Philip Braat

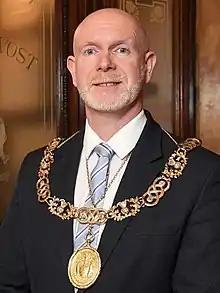
Official portrait, 2020

Bailie Philip Braat (born 1976) is a Scottish Labour politician who served as the Lord Provost of Glasgow from 2020 until 2022. He previously served as Deputy Lord Provost from 2017 to 2020. He has represented the Anderston/City/Yorkhill ward since May 2007.